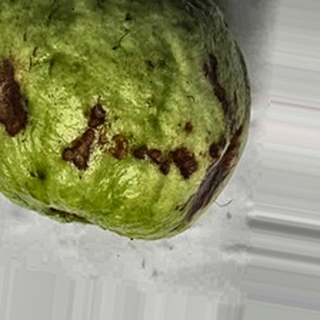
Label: guava_anthracnose